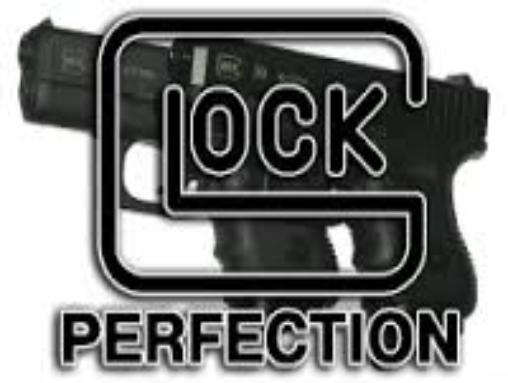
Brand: Glock-2
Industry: Clothes